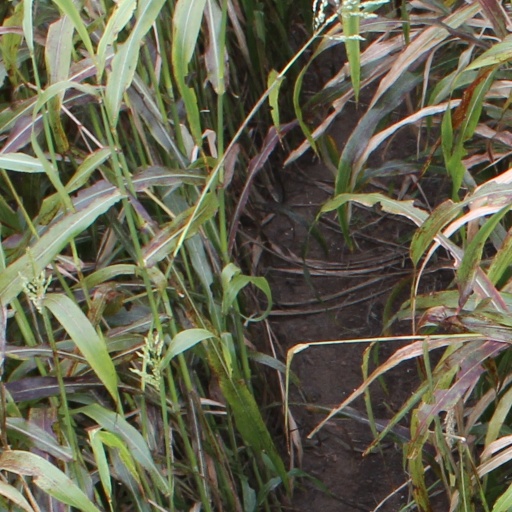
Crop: sorghum